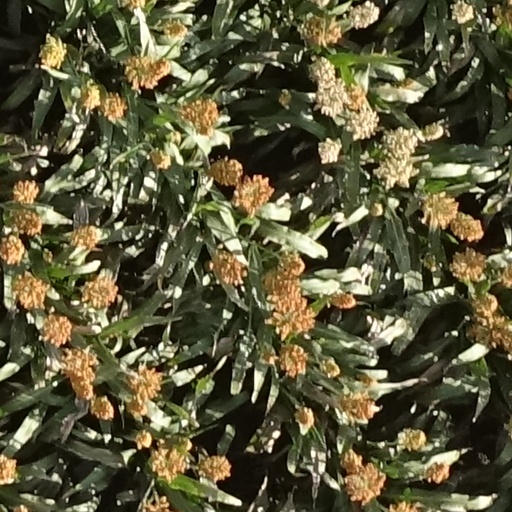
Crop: sorghum